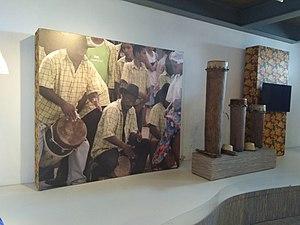
Le tambour de crioula ou de punga est une danse d'origine africaine pratiquée par des descendants d'esclaves africains dans l'État brésilien de Maranhão, à la gloire de São Benedito, l'un des saints les plus populaires parmi la population noire de la région. C'est une danse joyeuse, marquée par beaucoup de mouvement et très décontractée.